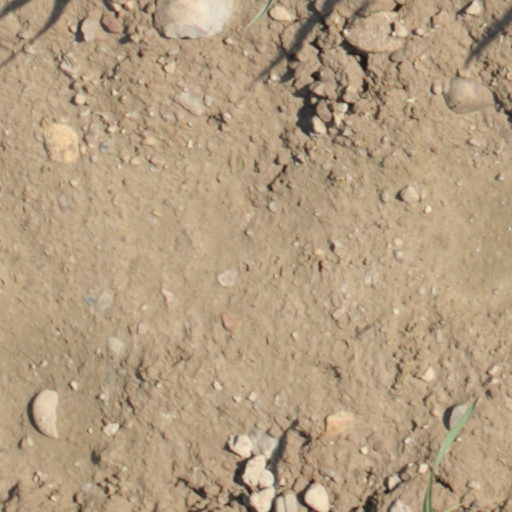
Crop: wheat